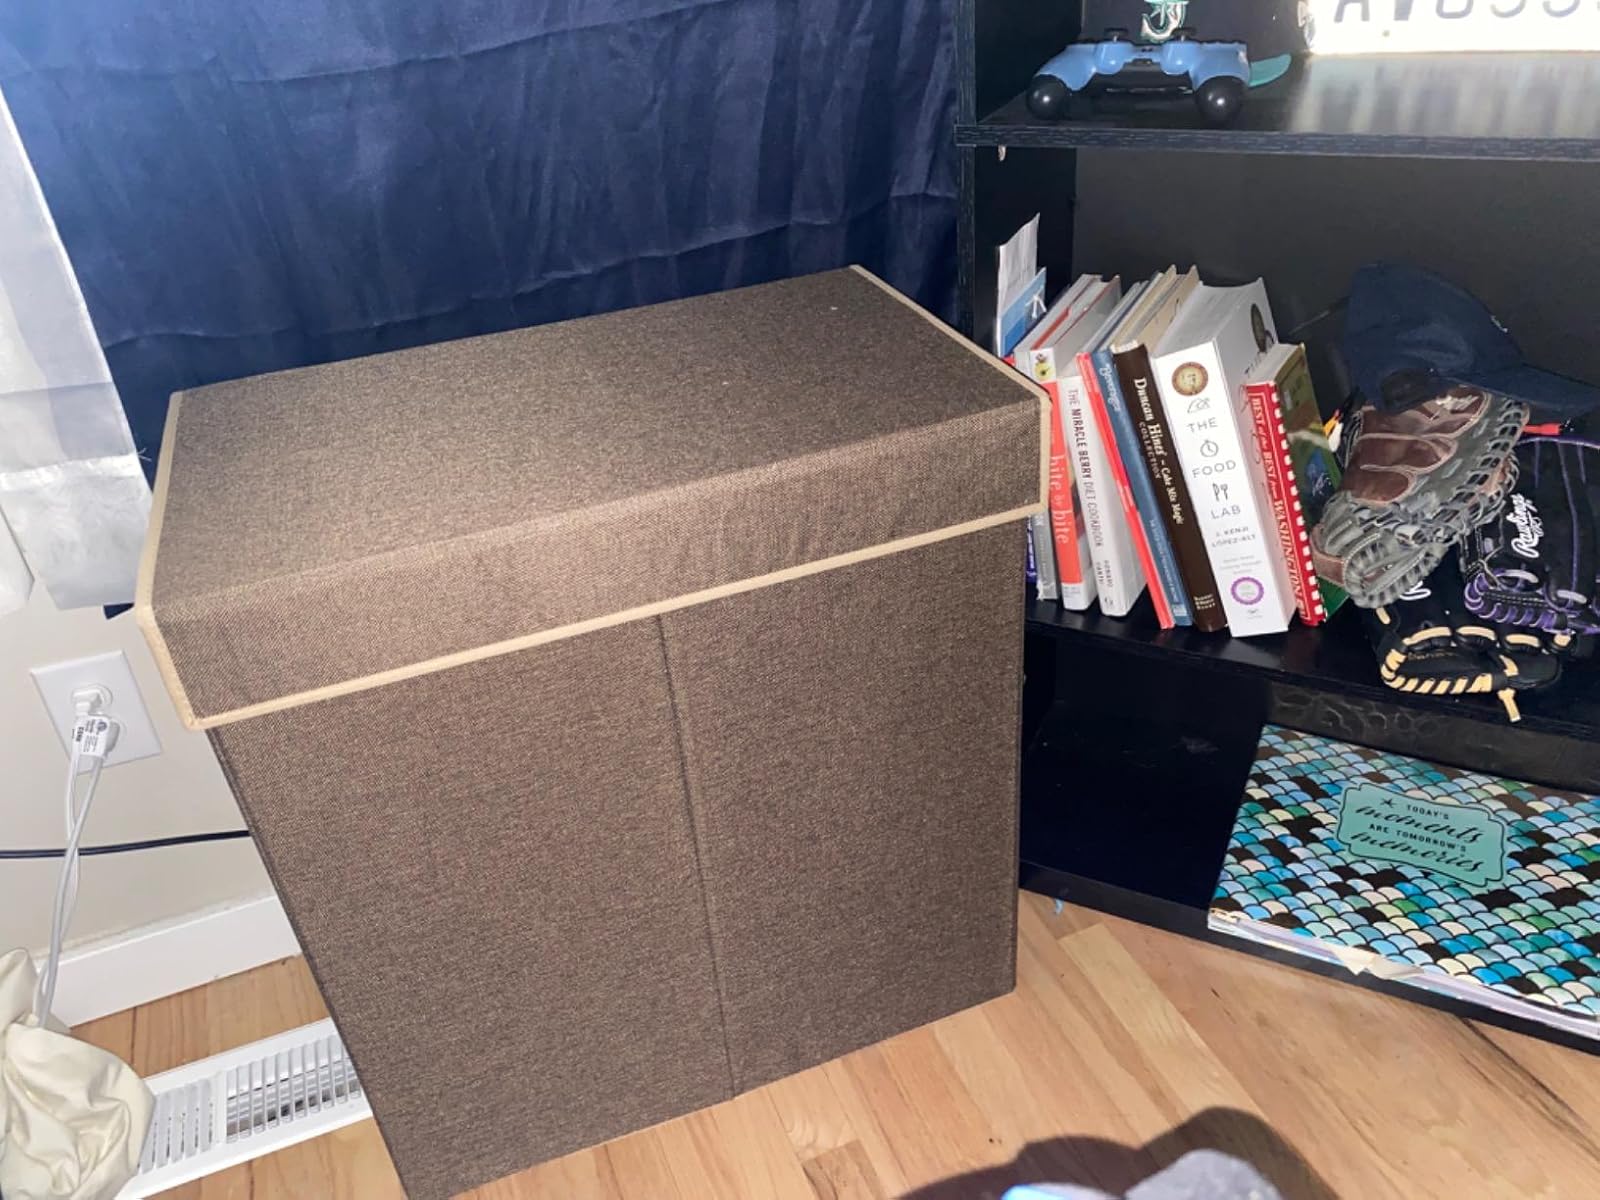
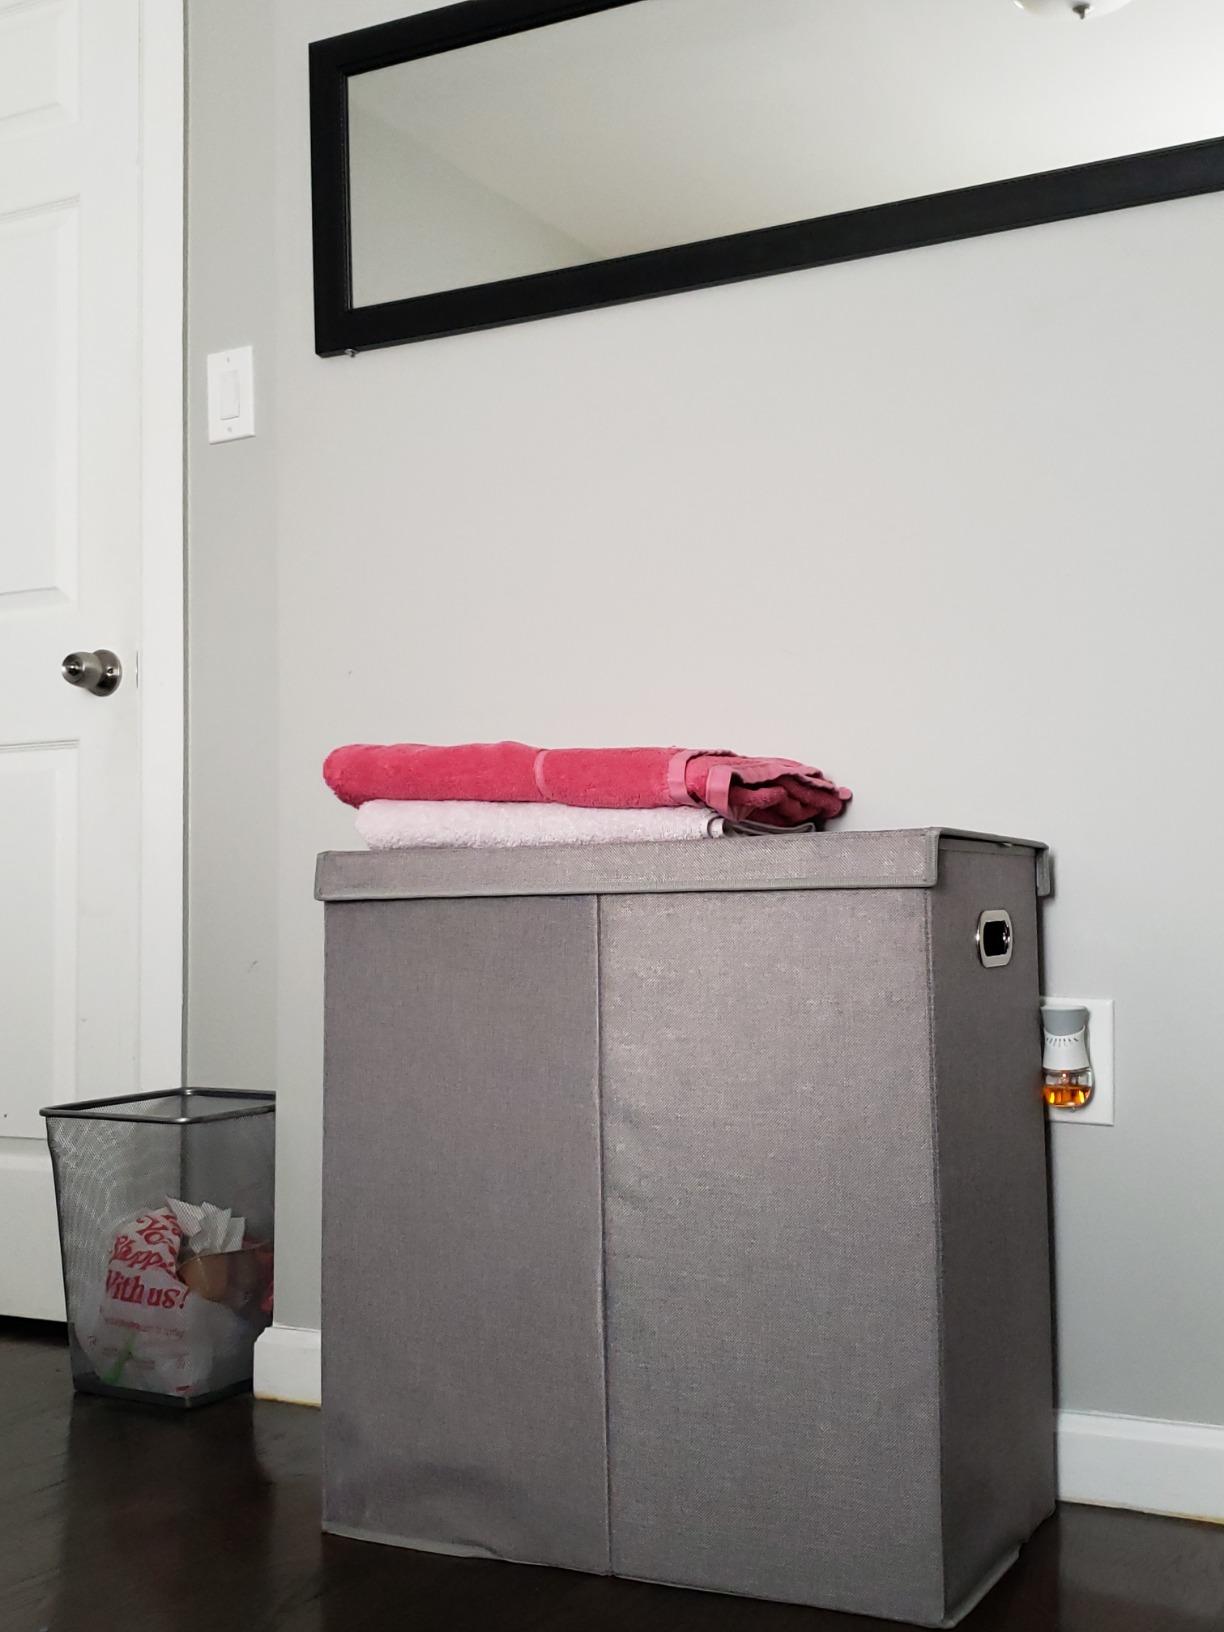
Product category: items_hamper
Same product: no